Sutter County Superior Court

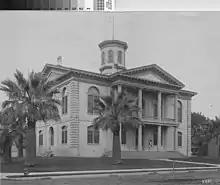
Courthouse West (c.1915)

Three courthouses were built on the same site in Yuba City: one completed in 1858 (destroyed by fire in 1871, reportedly by mice gnawing on matches), another completed in 1873 (destroyed by arson in 1899), and a third completed in 1900 as a replica of the second. The third courthouse is still standing and is known as Courthouse West or Old Courthouse.